Over the Air

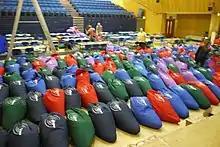
Beanbags ready for attendees at the 2009 Over The Air Conference

From 2008 to 2010, the event was held at Imperial College in South Kensington. The 2011 version of Over the Air was part of the 2011 London Mobile Week. From 2011 to 2013, it was held at Bletchley Park. There was no Over the Air event in 2014.